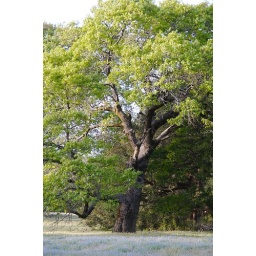
Black Oak in a field of grass and flowers - Volcan Mountain Summit.